History of the Netherlands

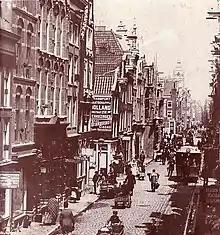
Street in Amsterdam in 1891 ( looking towards Muntplein)

When the French retreated from the northern provinces in 1813, a Triumvirate took over at the helm of a provisional government. Although most members of the provisional government had been among the men who had driven out William V 18 years earlier, the leaders of the provisional government knew that any new regime would have to be headed by his son, William Frederick. They also knew that it would be better in the long term if the Dutch people themselves installed the prince, rather than have him imposed on the country by the anti-French alliance. Accordingly, the Triumvirate called William Frederick back on 30 November and offered him the crown. He refused, but instead proclaimed himself "hereditary sovereign prince" on 6 December.